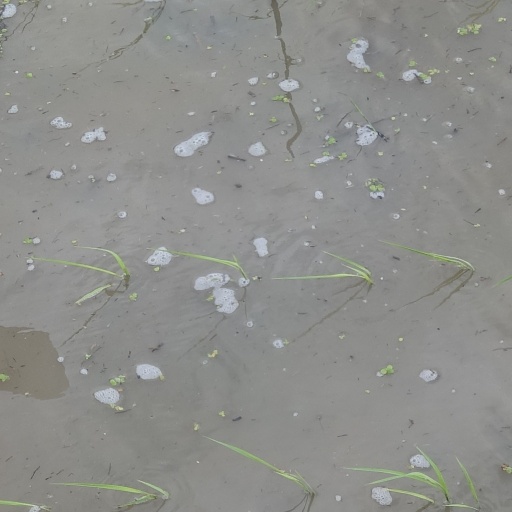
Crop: rice